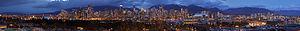
Vue de Vancouver (Colombie britanique, Canada) au coucher du soleil, prise depuis le sud, avec les montagnes en arrière plan. Panorama réalisé à partir de 20 clichés. Русский: Панорама вечернего Ванкувера (Британская Колумбия, Канада). Türkçe: Kanada'nın üçüncü büyük metropolü Vancouver'in günbatımında çekilen yüksek çözünürlüklü panoraması